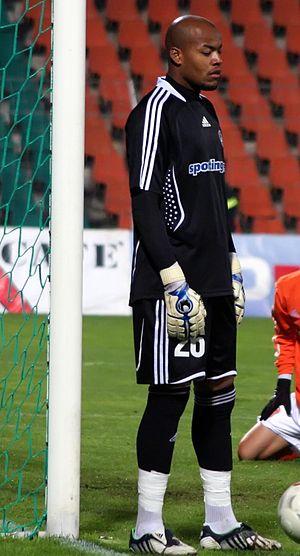
Raïs M'Bolhi, né le 25 avril 1986 à Paris, est un footballeur international algérien, évoluant au poste de gardien de but. Il évolue avec l'Ettifaq FC, en Arabie saoudite depuis 2018. Il remporte la Coupe d'Afrique des nations de football avec l'Algérie en 2019.